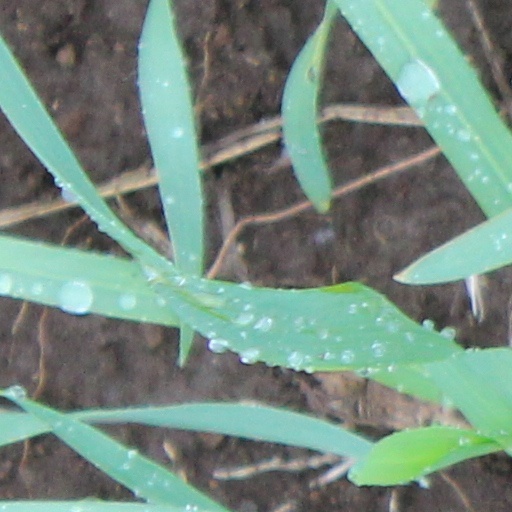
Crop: wheat